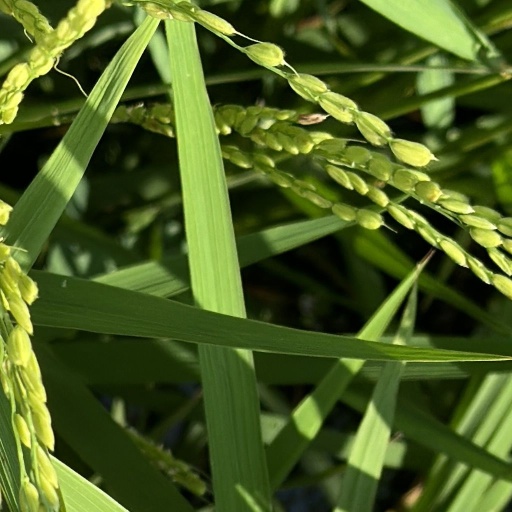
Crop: rice